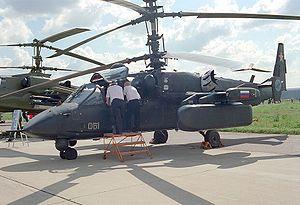
Le Kamov Ka-50 était un hélicoptère de combat antichar, conçu à la fin des années 1970 par Kamov en Union soviétique. Il était le seul à être monoplace, doté de rotors contrarotatifs et d'un siège éjectable. Il n'est jamais entré en service opérationnel, mais sa version biplace Ka-52 est entrée en production en série dans les années 2010 et est désormais en service actif en Russie.